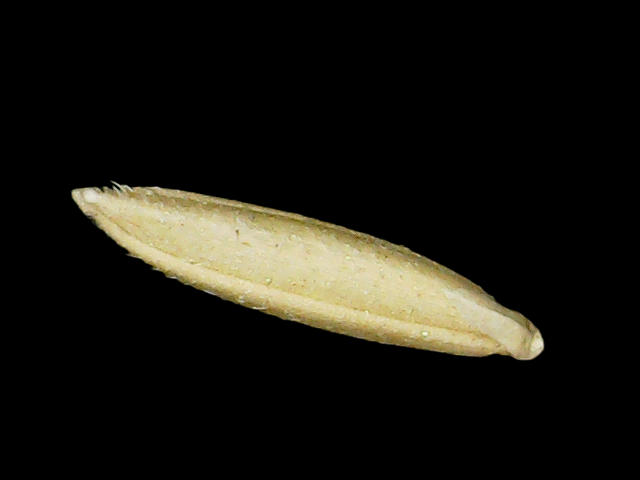
Rice variety: Binadhan16